Lynxxx

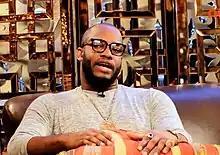

Chukie Edozien (born November 24, 1987), better known by his stage name Lynxxx, is a Nigerian hip-hop recording artist and entrepreneur. In 2010 he released his debut studio album "This is Lynxxx" and went on to become the first Nigerian artist to be endorsed by the global brand Pepsi. He is the originator of Jollof Musik a genre he describes as "an artful blend of music to create great music".